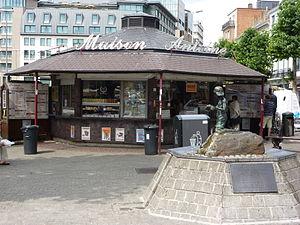
""Maison Antoine"" place Jourdan à Etterbeek, Bruxelles, Belgique."
La place Jourdan est une place bruxelloise de la commune d'Etterbeek située au pied du quartier européen et jouxtant le parc Léopold. La rue Froissart, la rue du Cornet, la rue Général Leman, la chaussée Saint-Pierre, la chaussée de Wavre, la rue Gray, l'avenue du Maelbeek et la chaussée d'Etterbeek y aboutissent.